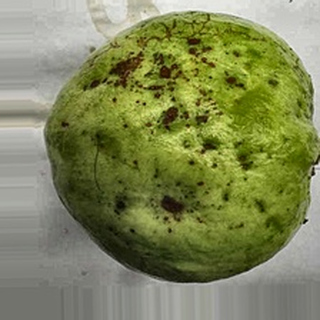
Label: guava_anthracnose